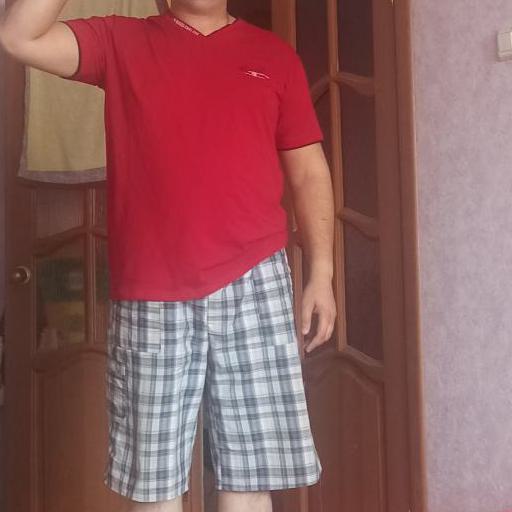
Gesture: no_gesture